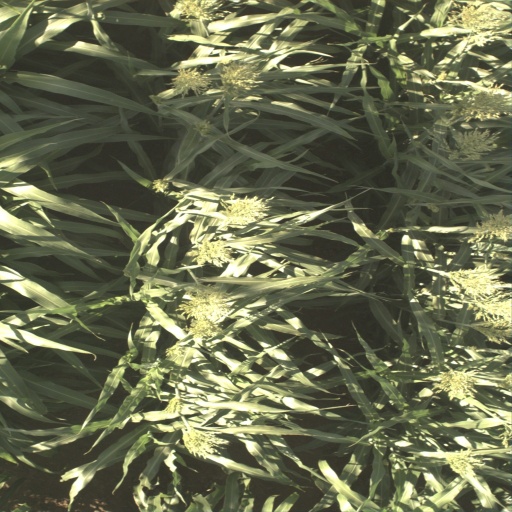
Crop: sorghum